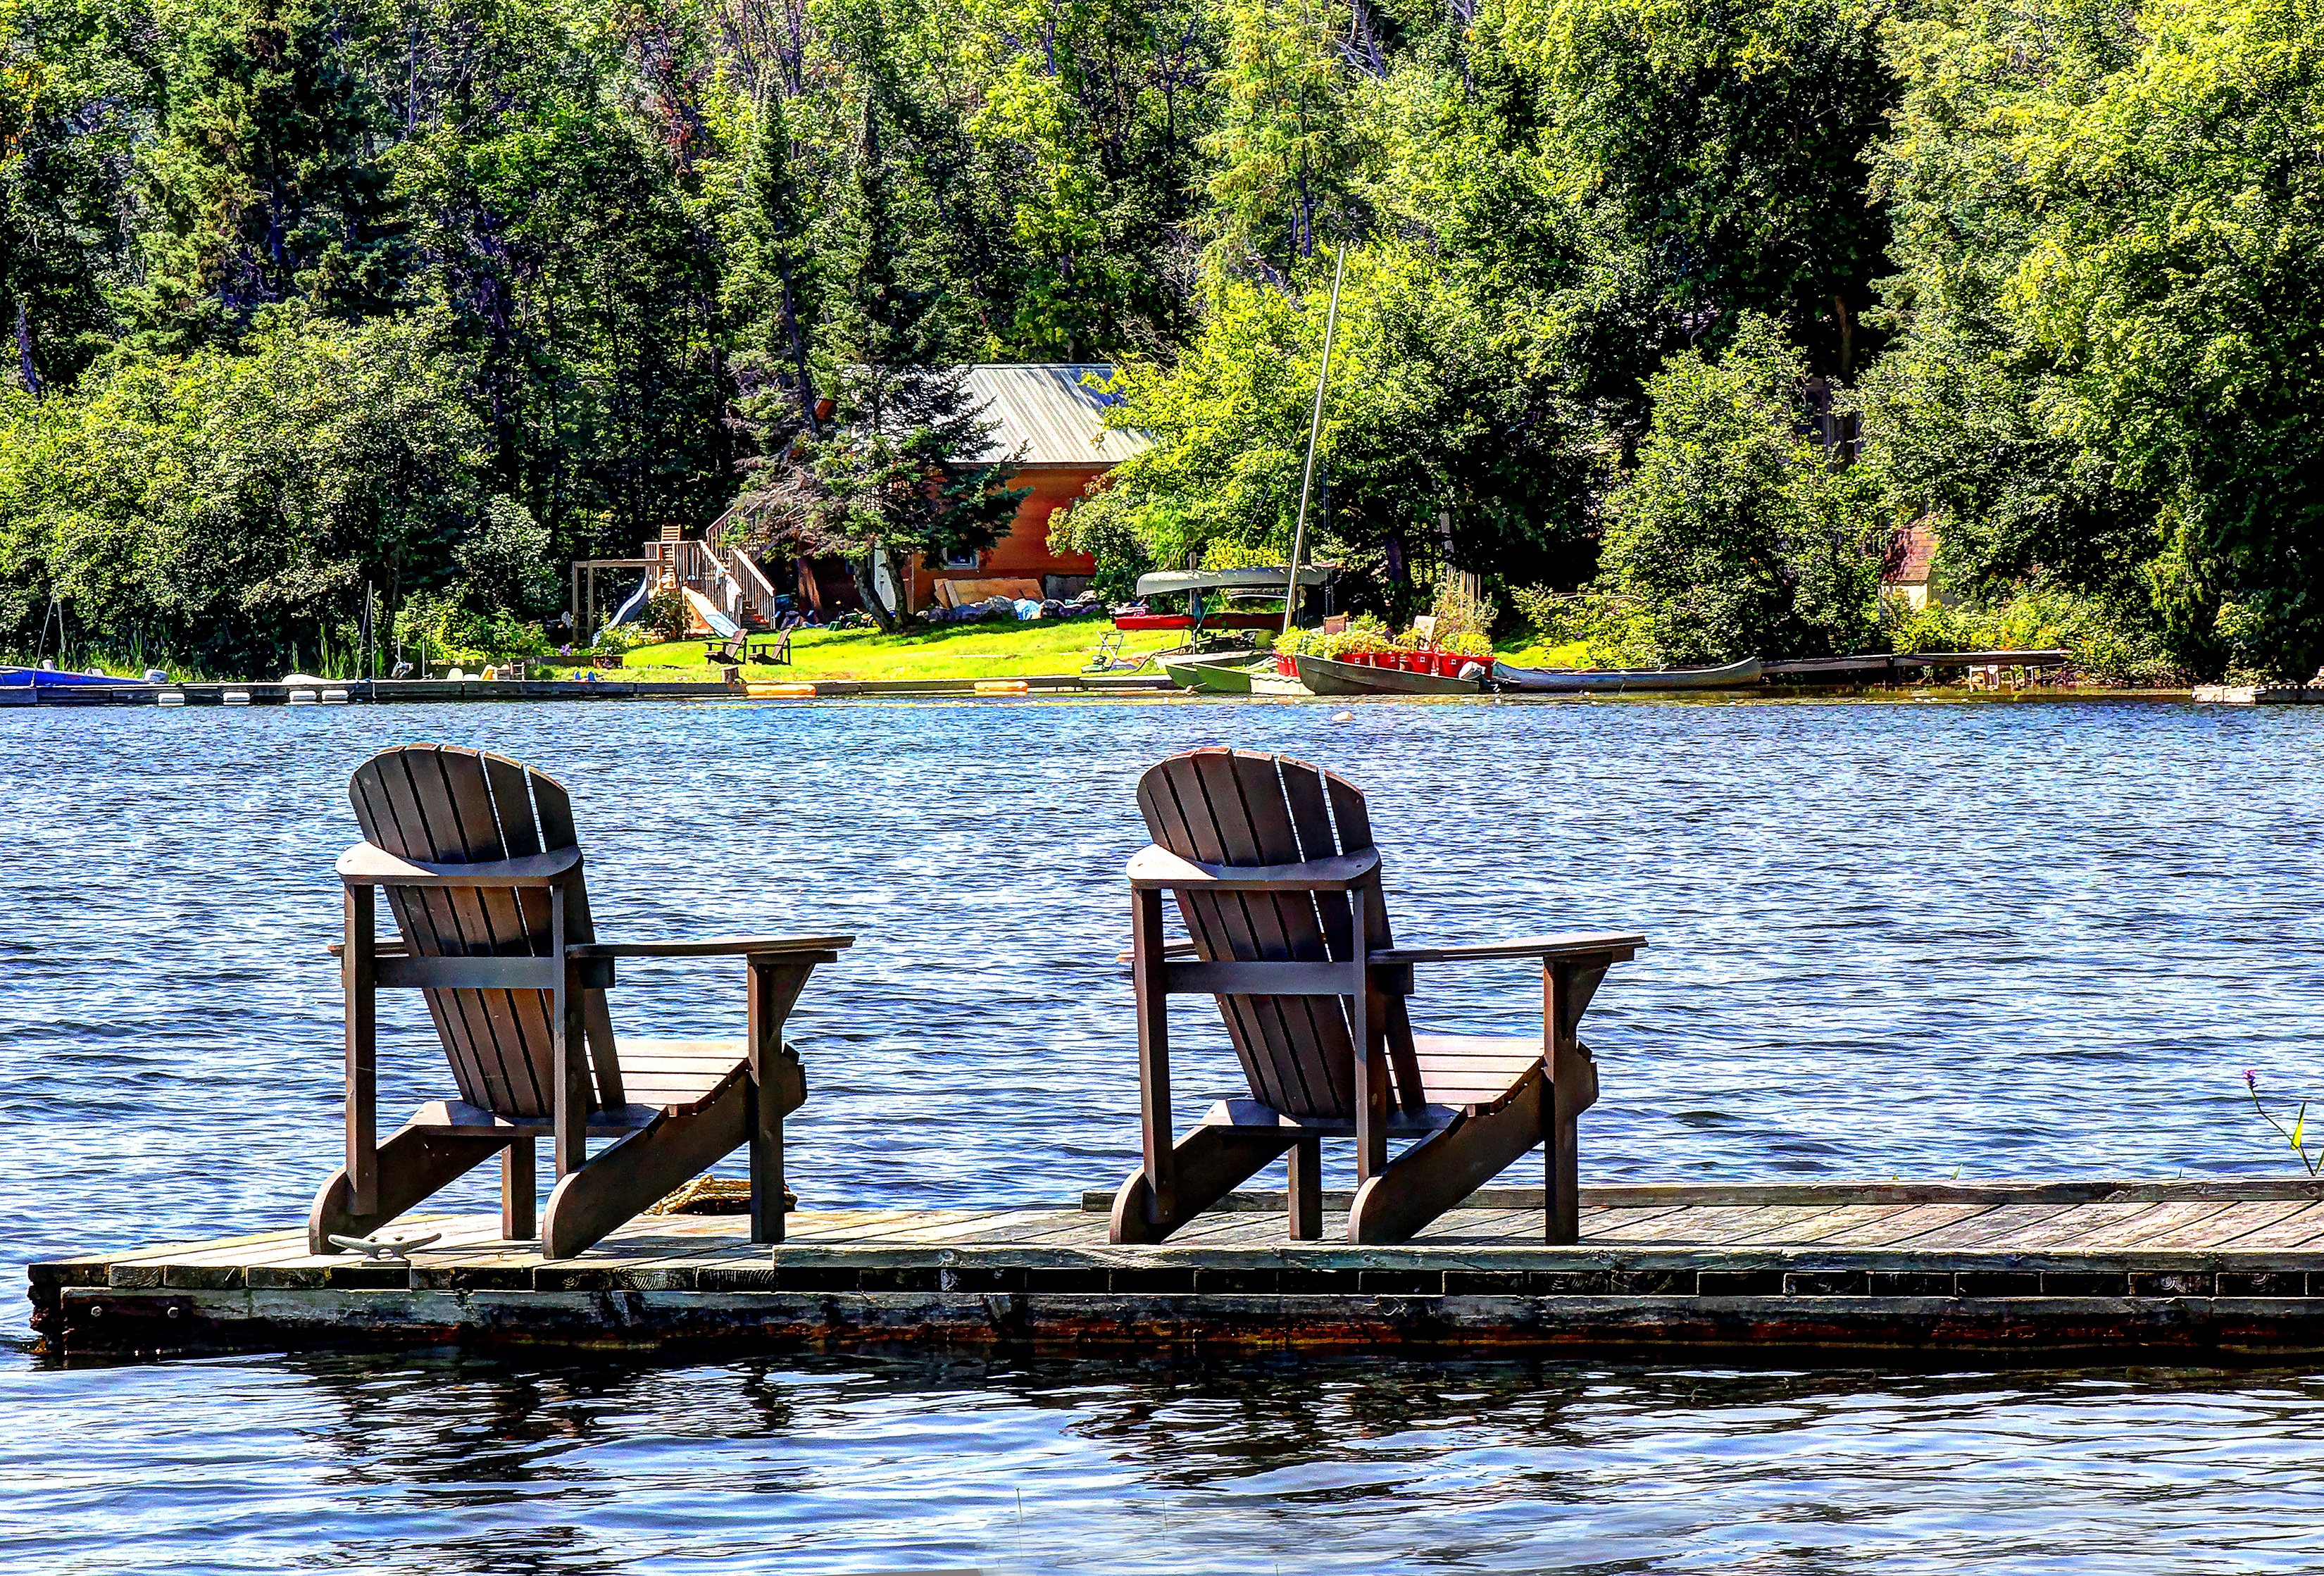
water, nature, dock, boat, lake, river, summer, vacation, canoe, paddle, vehicle, tranquil, cabin, cottage, peaceful, outdoors, chairs, relaxation, boating, rowing, raft, watercraft rowing